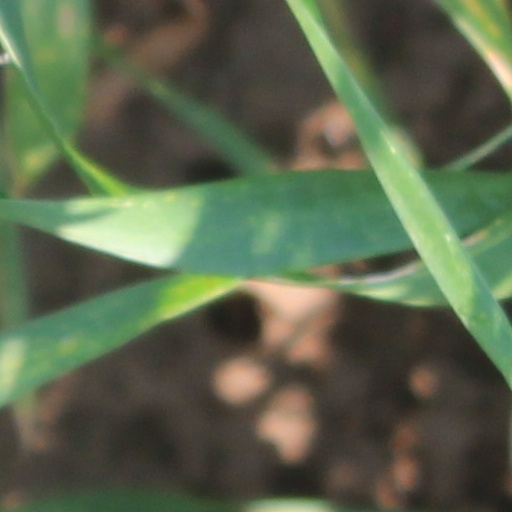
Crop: wheat